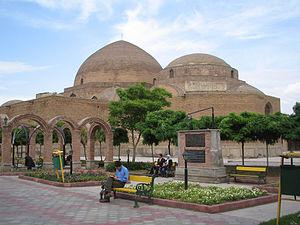
Cet article présente une liste de mosquées d'Iran, non exhaustive.